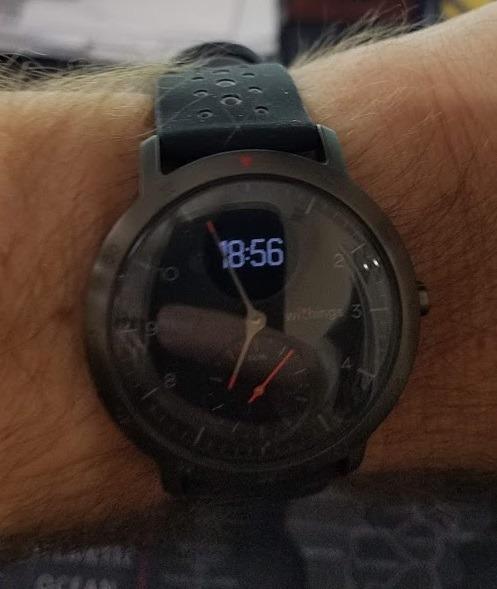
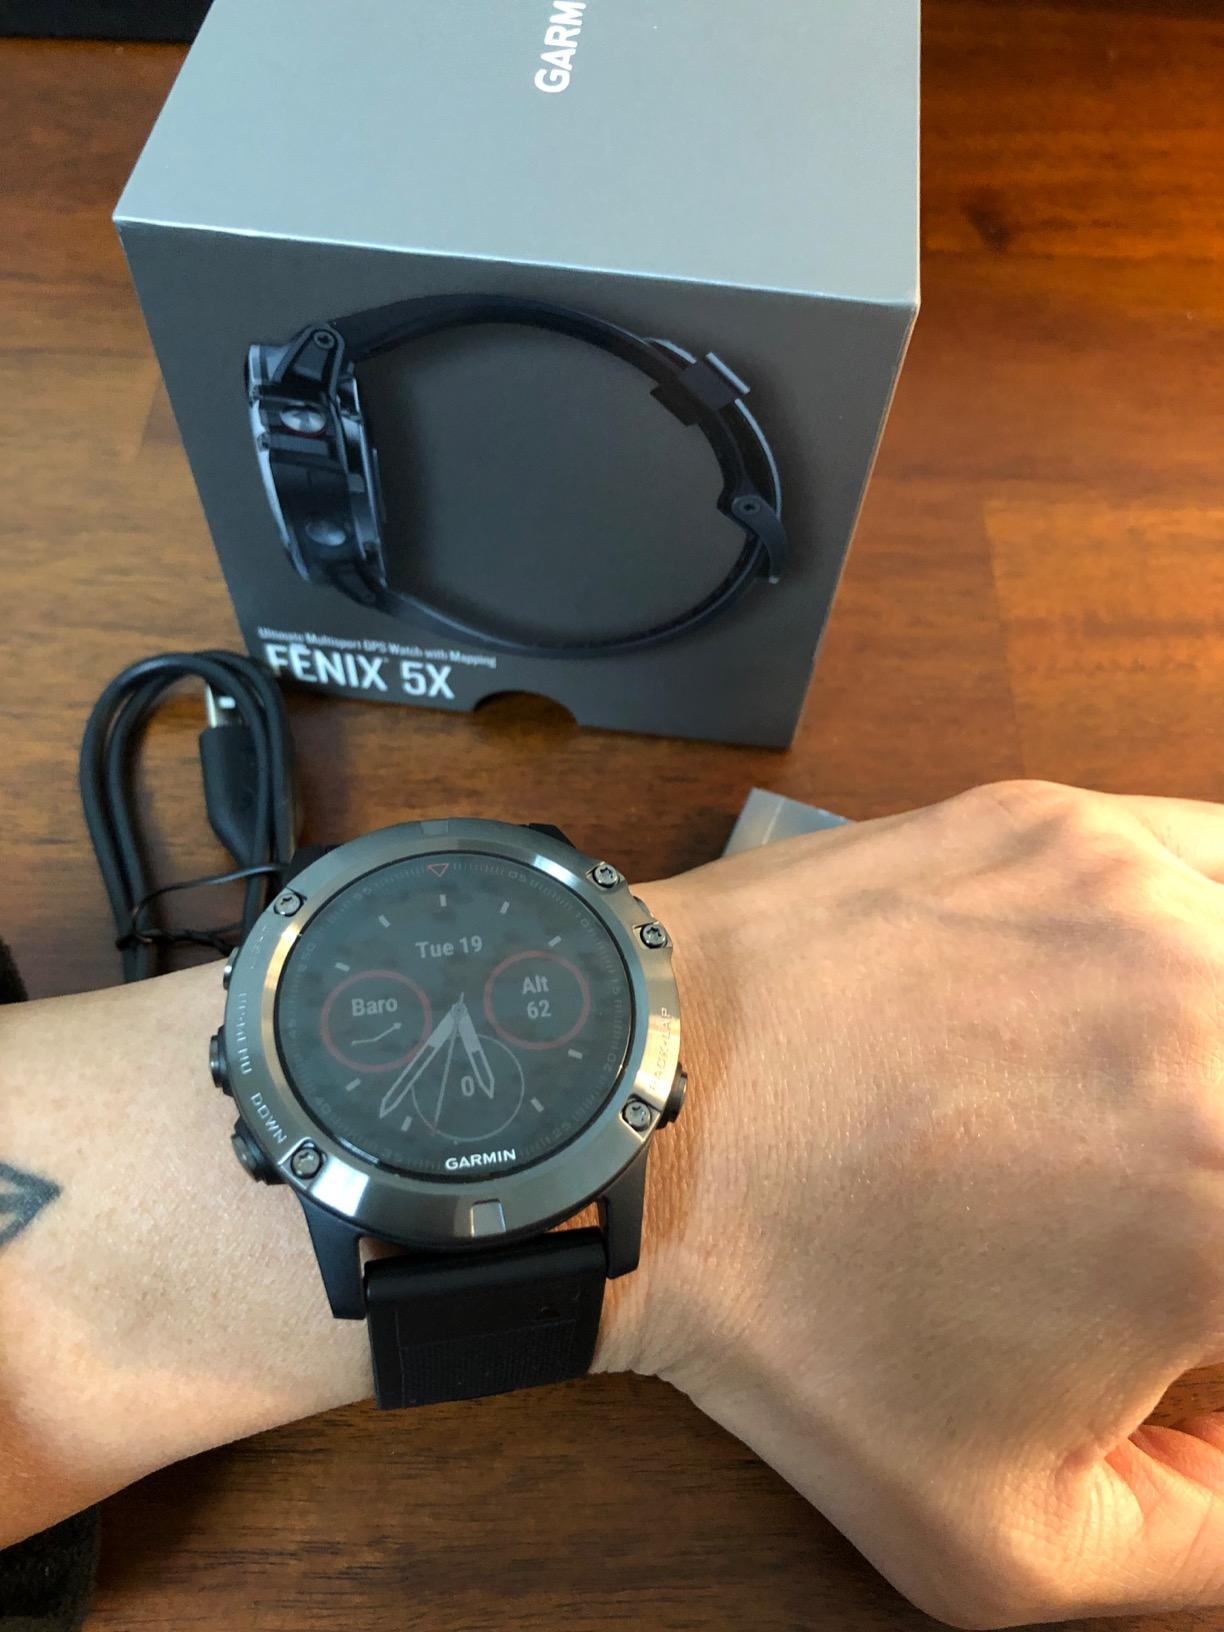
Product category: smartwatch
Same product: no